Ram Singh Thakuri

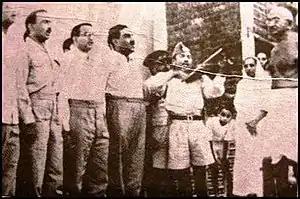
Captain Ram Singh Thakuri (extreme right) playing the violin in Gandhi's presence, during one of Gandhi's visits to INA prisoners at Red Fort, 20 June 1946

Ram Singh was recruited in the 3rd Battalion PAC at Lucknow Uttar Pradesh in 1948 by Shri Jagdish Prasad Bajpai [Commandant – 3rd Bn. PAC], and later was promoted as the Band Master in the Rank of Inspector. Thakur retired in 1974. Upon retirement he was accorded the honorary rank of DSP. He was known as "DSP Band UP Police" at the time of his retirement. He was honoured by the Central Government, as well as the Governments of Uttar Pradesh and Sikkim.